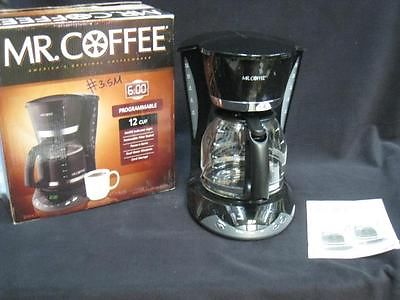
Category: coffee maker